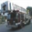
Label: truck